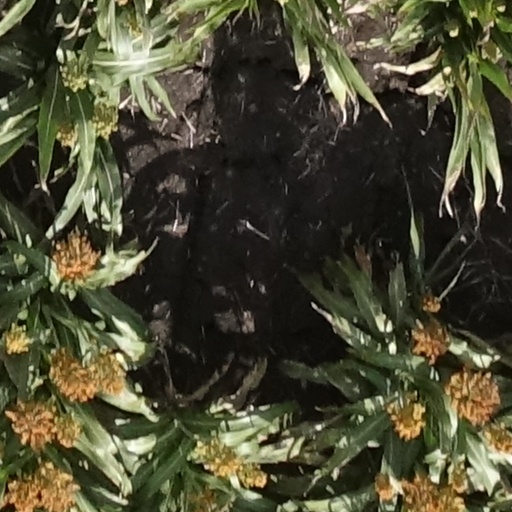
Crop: sorghum